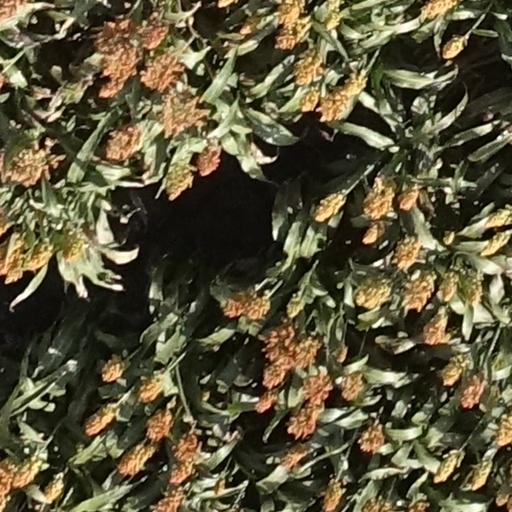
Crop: sorghum